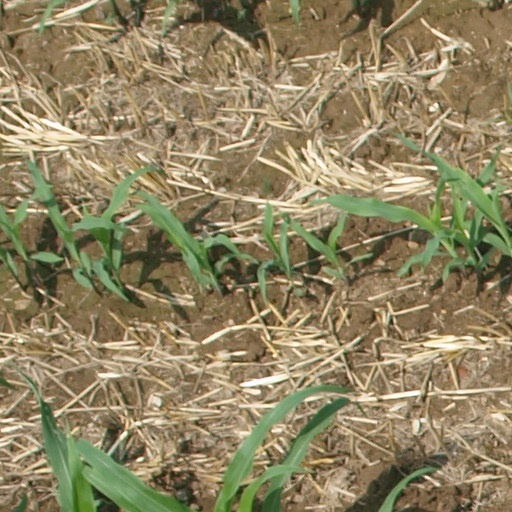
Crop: maize; corn